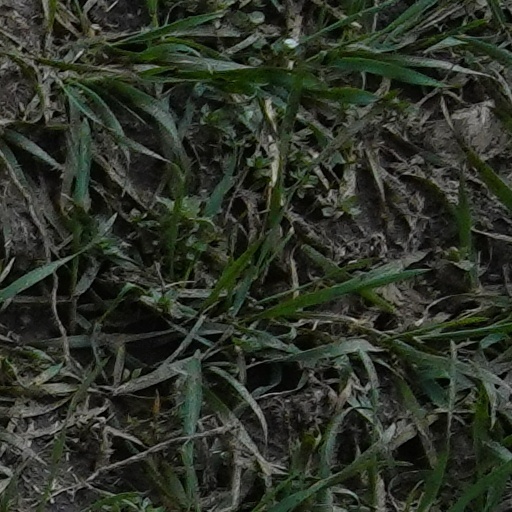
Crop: wheat